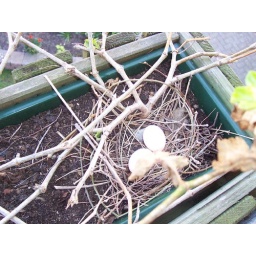
Eggs of a turtle dove beneath my bedroom window